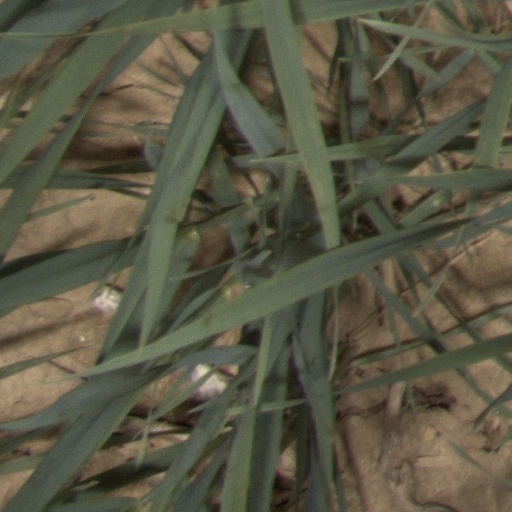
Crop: wheat